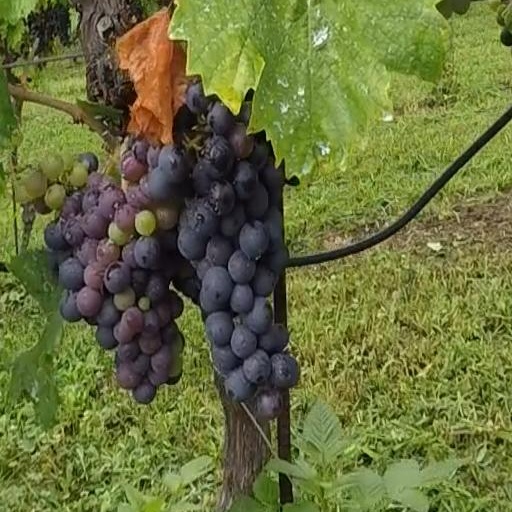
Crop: grape